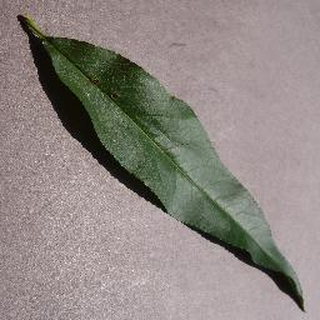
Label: healthy_peach